James Fallows

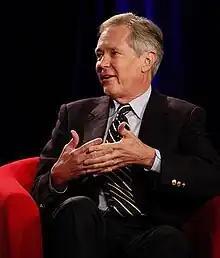
Fallows at the 2010 National Chinese Language Conference

James Mackenzie Fallows (born August 2, 1949) is an American writer and journalist. He is a former national correspondent for "The Atlantic." His work has also appeared in "Slate", "The New York Times Magazine", "The New York Review of Books", "The New Yorker" and "The American Prospect", among others. He is a former editor of "U.S. News & World Report", and as President Jimmy Carter's chief speechwriter for two years was the youngest person ever to hold that job.